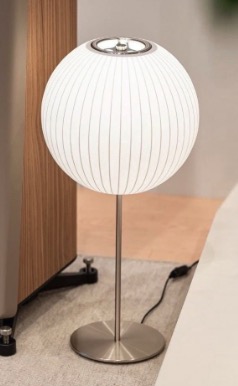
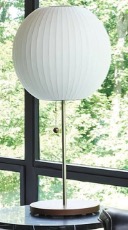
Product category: misc
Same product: yes